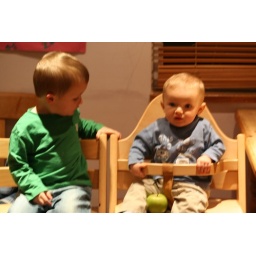
Oskar and Tomas in their matching wooden Stokke 'tripp trapp' high chairs